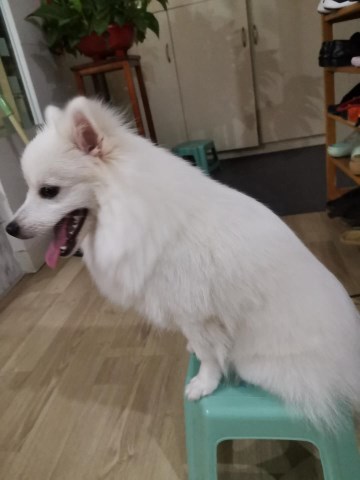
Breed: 253-n000107-Japanese_Spitzes